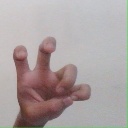
अक्षर: छ